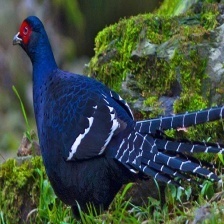
Species: MIKADO  PHEASANT
Scientific name: SYRMATICUS MIKADO